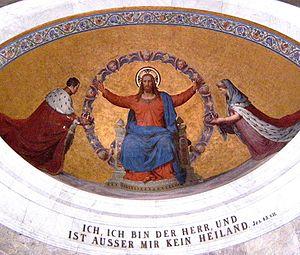
Carl Gottfried Pfannschmidt est un peintre allemand.